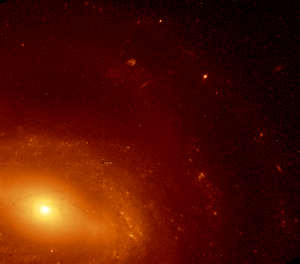
NGC 1640 est une galaxie spirale barrée située dans la constellation de l'Éridan à environ 73 millions d'années-lumière de la Voie lactée. Elle a été découverte par l'astronome américain Ormond Stone en 1885.